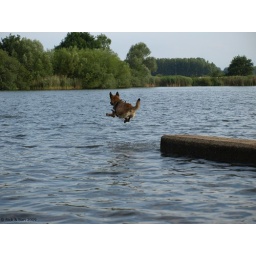
Nimue doing what Nimue does best :) Fetching the ball in the water ! Nimue is Perdita 1972's little girl